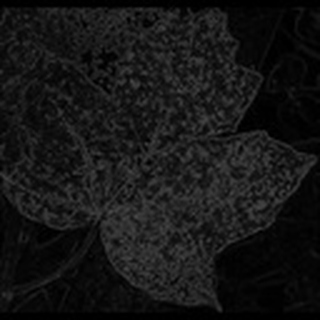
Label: cotton_powdery_mildew